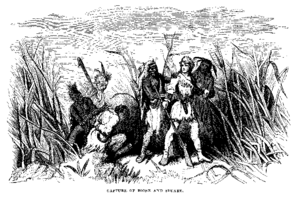
1769 est une année commune commençant un dimanche.
Daniel Boone, né le 2 novembre 1734 à Birdsboro et mort le 26 septembre 1820 à Defiance, est un explorateur américain, pionnier de la colonisation de l'Amérique du Nord, dont les exploits sur « la Frontière » firent l'un des héros populaires du folklore des États-Unis. Boone est célèbre pour l'exploration et la colonisation de ce qui est devenu le Kentucky, alors au-delà des limites occidentales des Treize colonies. Cette région appartenait « légalement » à la France, et historiquement aux tribus amérindiennes.